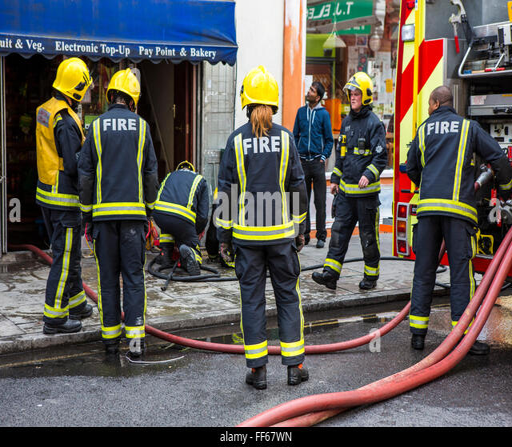
firefighters respond to an emergency .